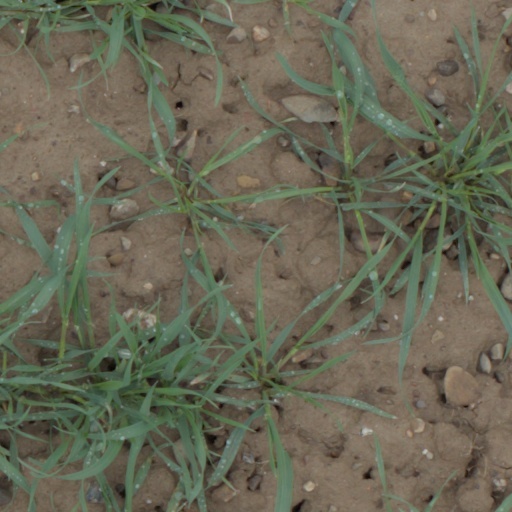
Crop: wheat